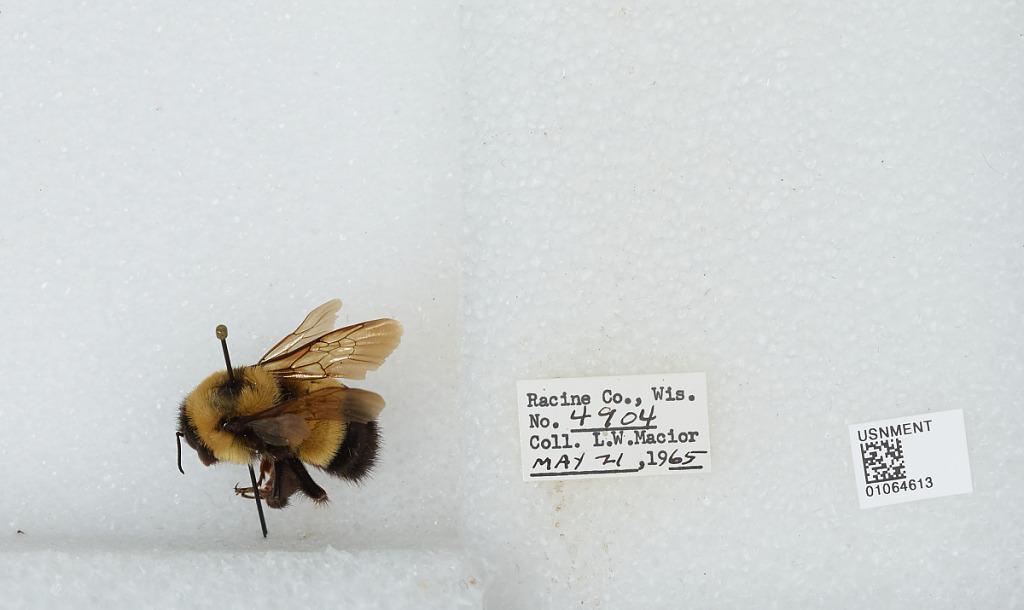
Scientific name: Bombus (Bombus) affinis Cresson
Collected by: L. Macior
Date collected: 1965-5-21
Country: United States
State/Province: Wisconsin
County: Racine
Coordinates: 42.78, -87.76